Muscat

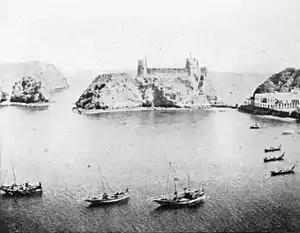
Muscat harbour, ca. 1903. Visible in the background is Fort Al Jalali.

By the 19th century, a large Hindu merchant community in the port city dominated its commercial life. It is argued that their settlement at least since the fifteenth century; one of the reasons is that the Portuguese relied heavily on them to secure a trade monopoly in the Indian Ocean and Persian Gulf area. The Sindhis were amongst the first during this era, followed by the Kutchis. The merchant community played an important role in expelling the Europeans in 1650. They were not affected by civil war that established the Al Bu Sa‘id dynasty and continued to prosper under Ahmad bin Said al-Busaidi. Important trade existed between the city and Thatta, and later, Kutch, expanding to other parts of India.